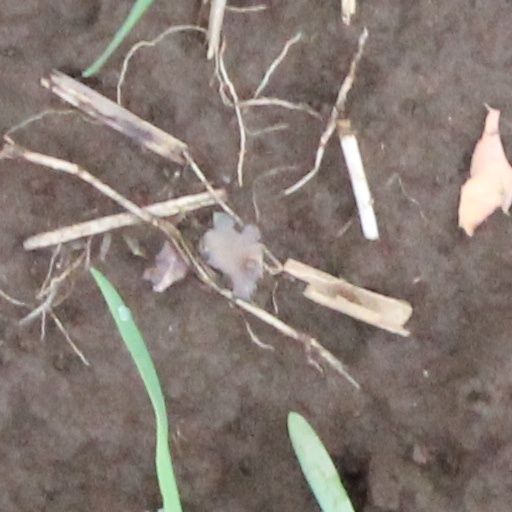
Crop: wheat